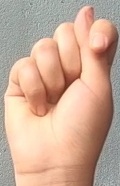
ASL sign: T